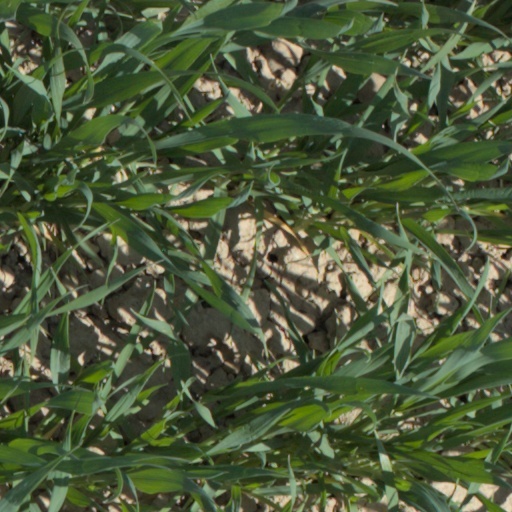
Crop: wheat